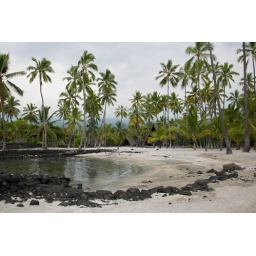
There were three sleeping turtles at Pu'uhonua O Honaunau in this area.